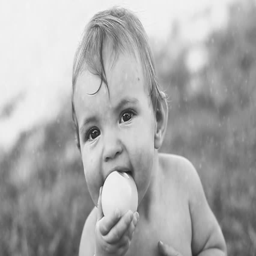
a child sits on a magical glade with apple .